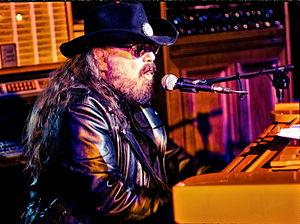
Grayson Hugh, né le 30 octobre 1960, est un chanteur, pianiste et compositeur de soul originaire du Connecticut, aux États-Unis.